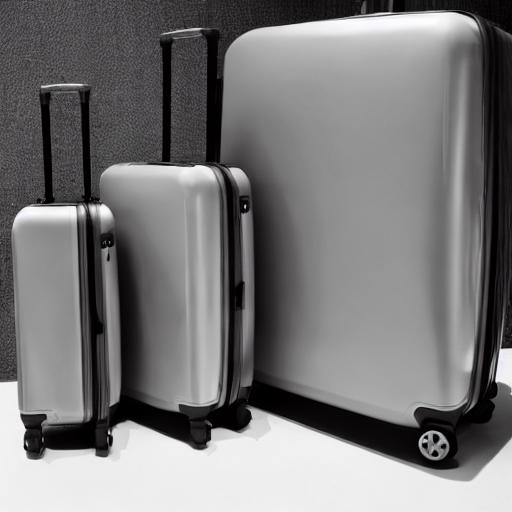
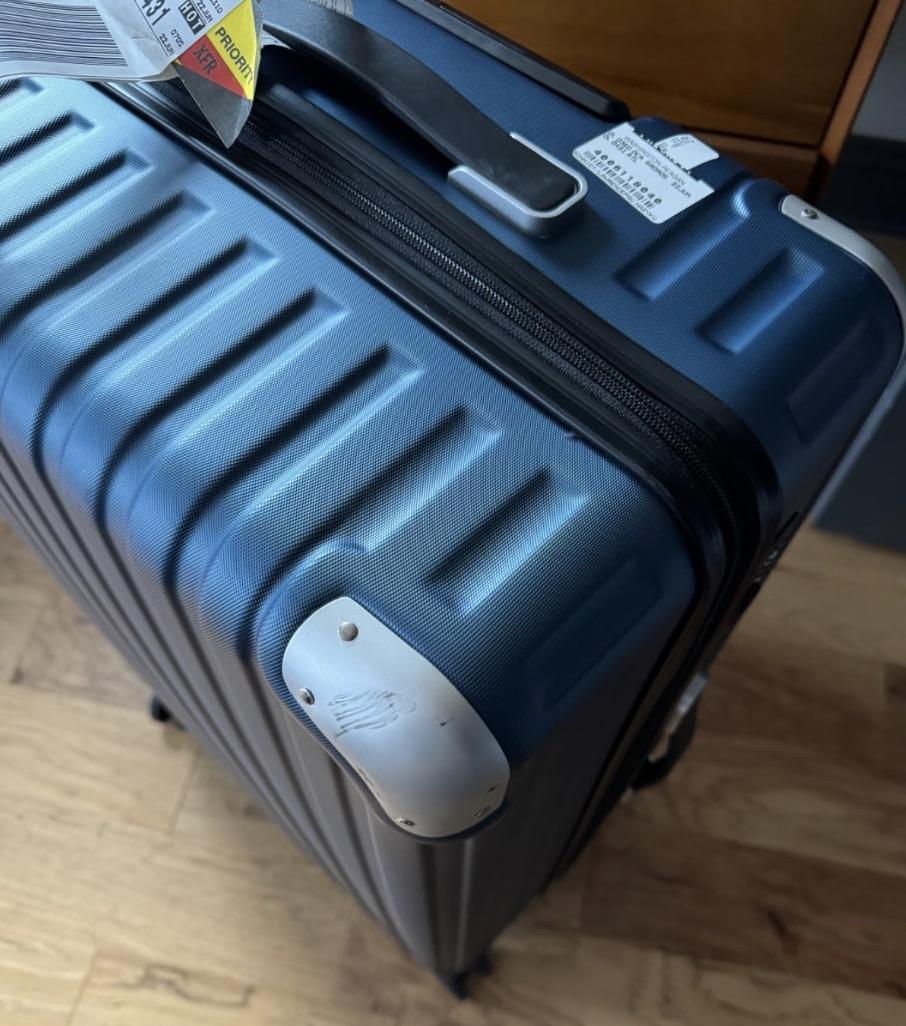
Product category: items_tea
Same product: no